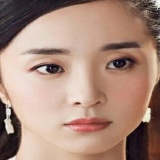
diễn viên Hồ Băng Khanh